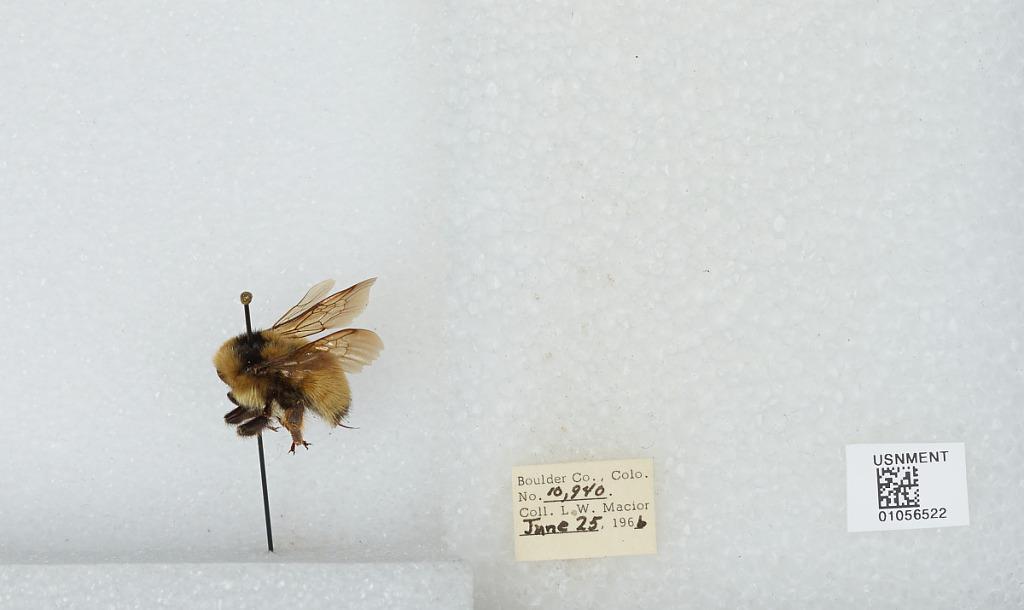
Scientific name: Bombus (Pyrobombus) bifarius Cresson
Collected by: L. Macior
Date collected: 1966-6-25
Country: United States
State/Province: Colorado
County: Boulder
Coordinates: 40.0017, -105.308